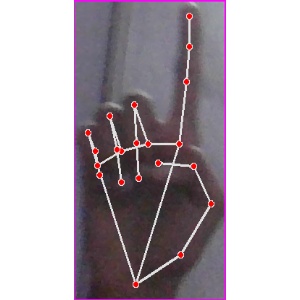
अक्षर: क